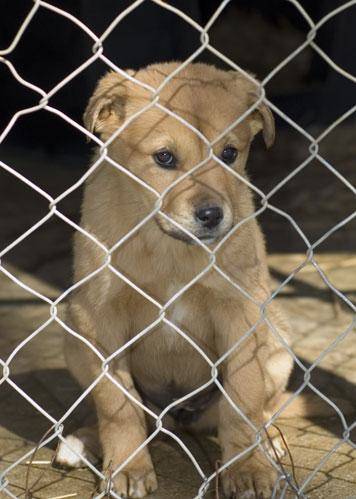
Label: dog